Jamie McDonald (adventurer)

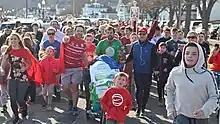
Run across America finish

In 2012, McDonald bought a second hand bike and decided to cycle 14,000 miles from Bangkok to his hometown Gloucester, passing through numerous countries. On his route, he was shot at, arrested, and had difficulties sleeping. He documented his journey in a series of YouTube clips.